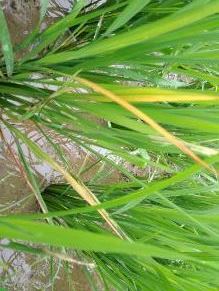
Disease: Tungro